Katete (Uganda)

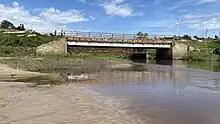
Katete Bridge found in mbarara

Katete is a small town in western Uganda in the District of Mbarara just across the River Rwizi. It is in the Nyamitanga Division.